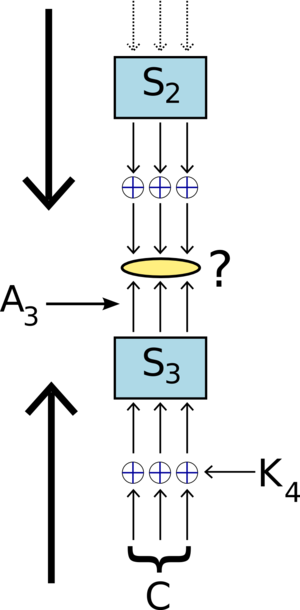
Chiffrement fictif pour l'article cryptanalyse linéaire.
La cryptanalyse linéaire est une technique inventée par Mitsuru Matsui, chercheur chez Mitsubishi Electric. Elle date de 1993 et fut développée à l'origine pour casser l'algorithme de chiffrement symétrique DES. Ce type de cryptanalyse se base sur un concept antérieur à la découverte de Matsui : les expressions linéaires probabilistes. Ces dernières ont été étudiées par Henri Gilbert et Anne Tardy-Corfdir dans le cadre d'une attaque sur FEAL.